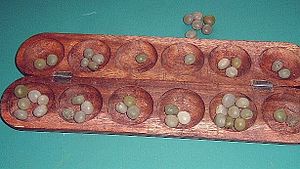
Mancala
Ghanesisk mancalabræt
Mancala er en spilfamilie, hvor spillebrættet består af et antal huller med sten eller kugler. Hvert træk udføres ved at man tager stenene i et hul og lægger dem en ad gangen i de efterfølgende huller. På engelsk kaldes denne spiltype således undertiden sowing games. I Danmark er kalaha nok er det mest kendte medlem af mancala-familien. Andre udbredte spil er Oware, Sungka og Bao.